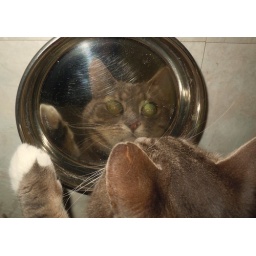
Soxy looking at his own reflection in his water bowl &amp;lt;3